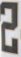
Number: 2